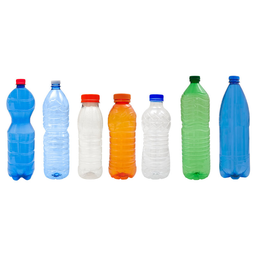
Label: bottles